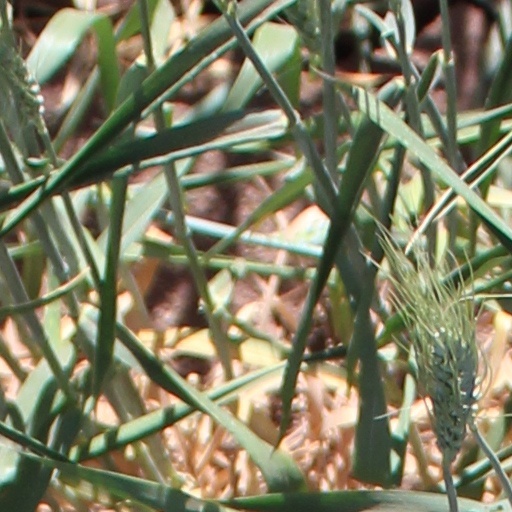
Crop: wheat